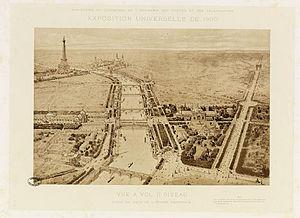
Exposition universelle de Paris de 1900. Gravure représentant, sous forme d'une vue à vol d’oiseau, le Grand Palais, le Petit Palais et les pavillons de l'esplanade des Invalides, des quais de la Seine, du Champ de Mars et du Trocadéro.
L'Exposition universelle de 1900 ou L'Exposition de Paris 1900 est la cinquième exposition universelle organisée à Paris après celle de 1855, celle de 1867, celle de 1878 et celle de 1889.